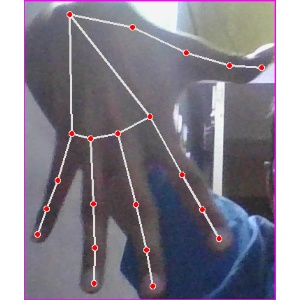
अक्षर: ढ